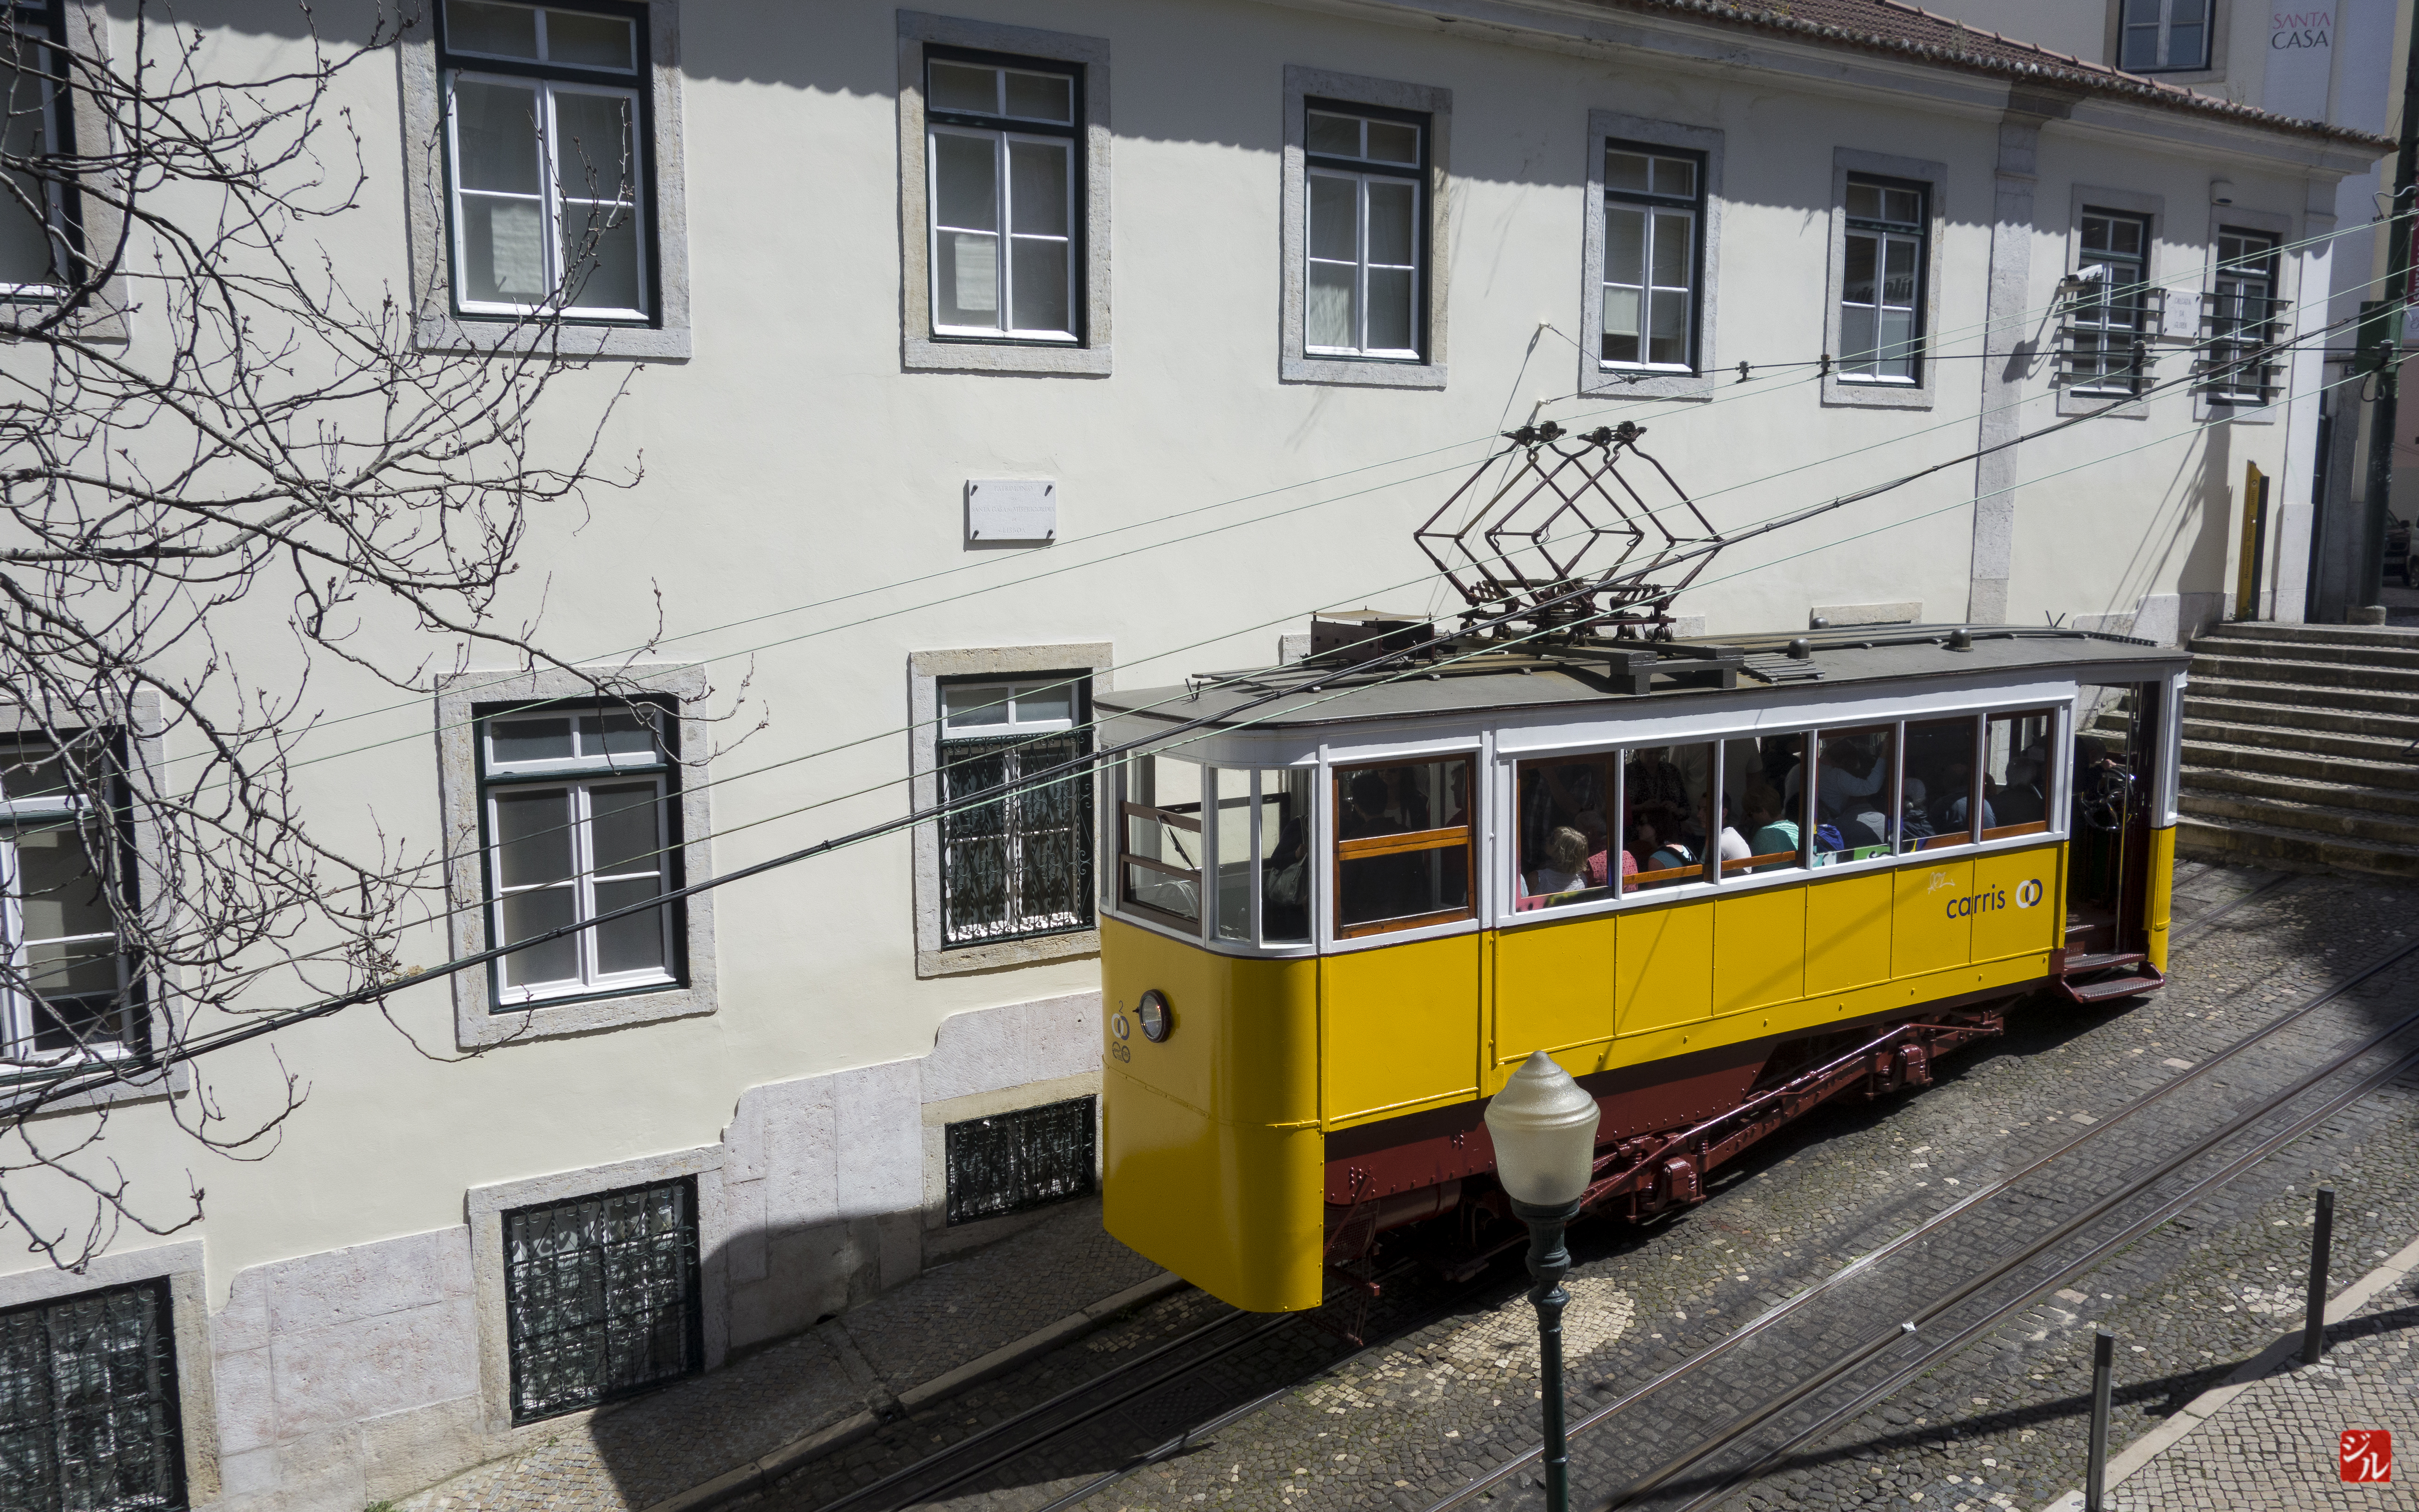
tram, transport, vehicle, electricity, public transport, locomotive, land vehicle, rolling stock, metropolitan area, railroad car, passenger car